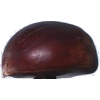
Label: Chestnut 1